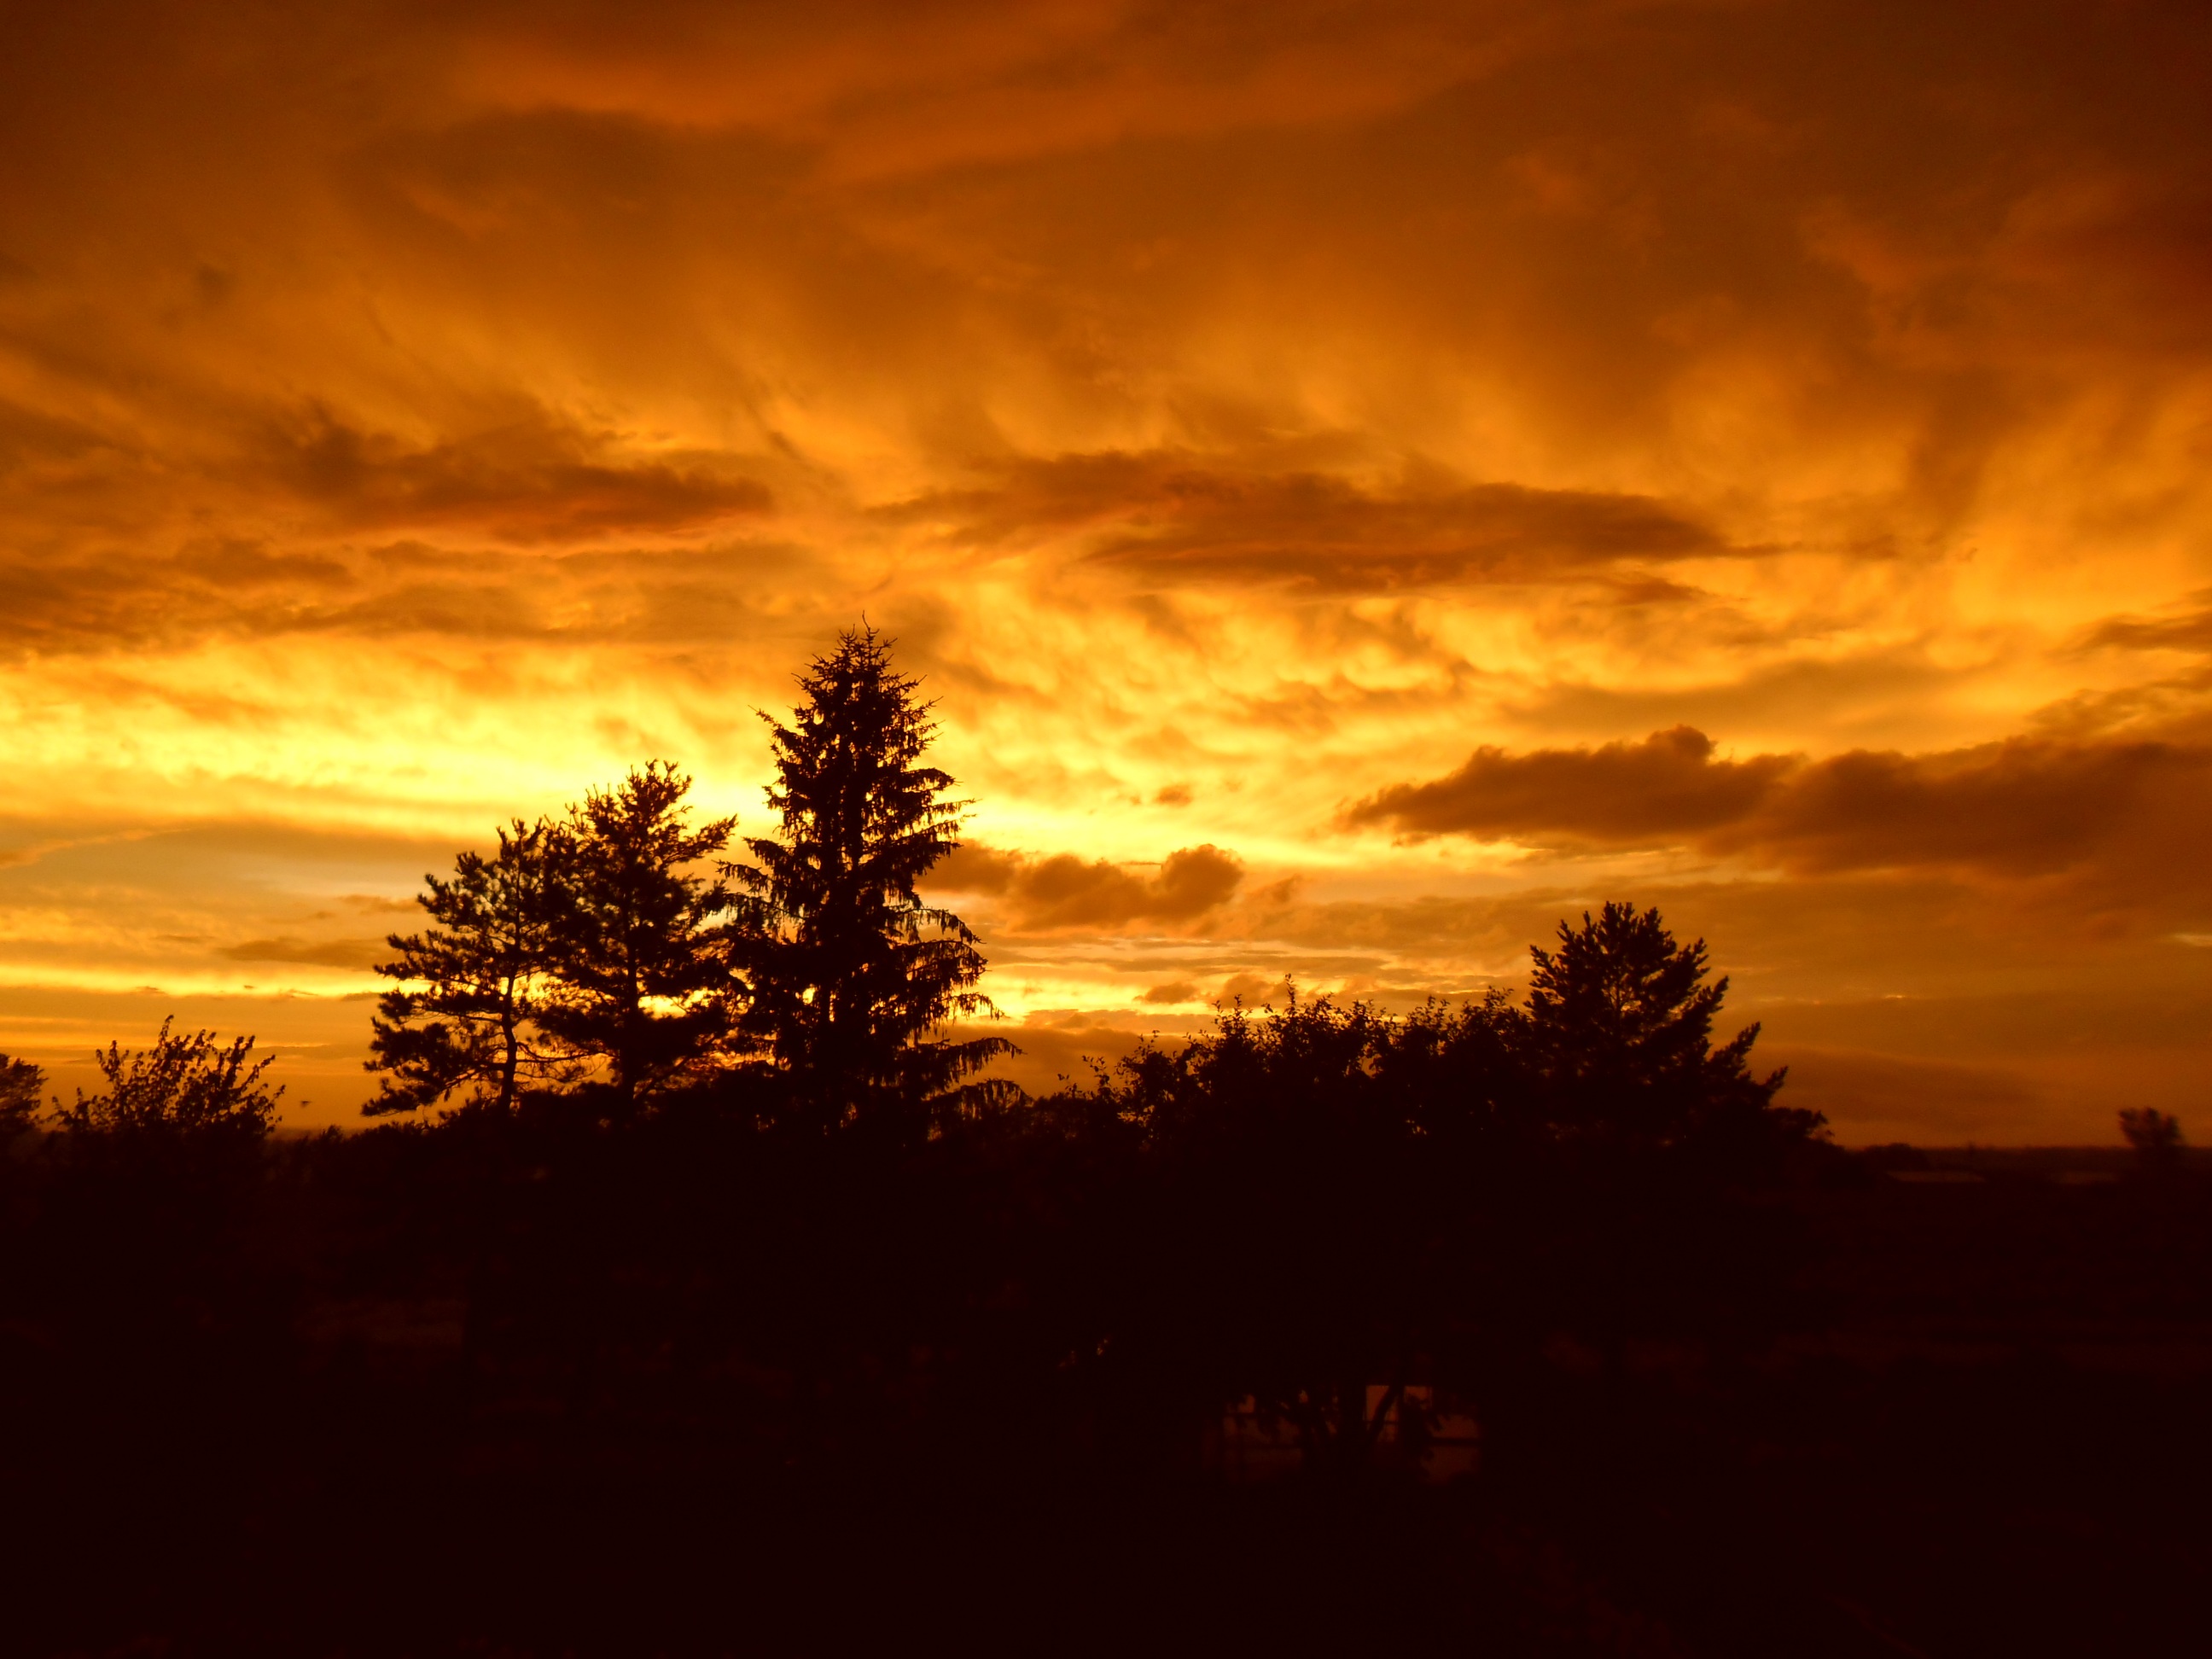
landscape, nature, horizon, cloud, sky, sun, sunrise, sunset, field, prairie, sunlight, morning, dawn, atmosphere, dusk, evening, afterglow, atmospheric phenomenon, red sky at morning